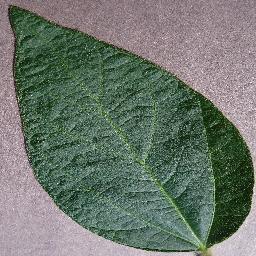
Label: Soybean___healthy